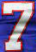
Number: 7